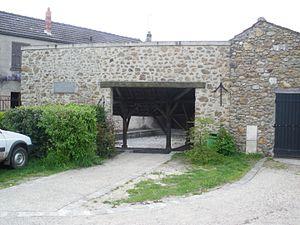
Lavoir de Machery, commune de Vaugrigneuse, Essonne, France
Vaugrigneuse est une commune française située à trente-trois kilomètres au sud-ouest de Paris dans le département de l'Essonne en région Île-de-France.